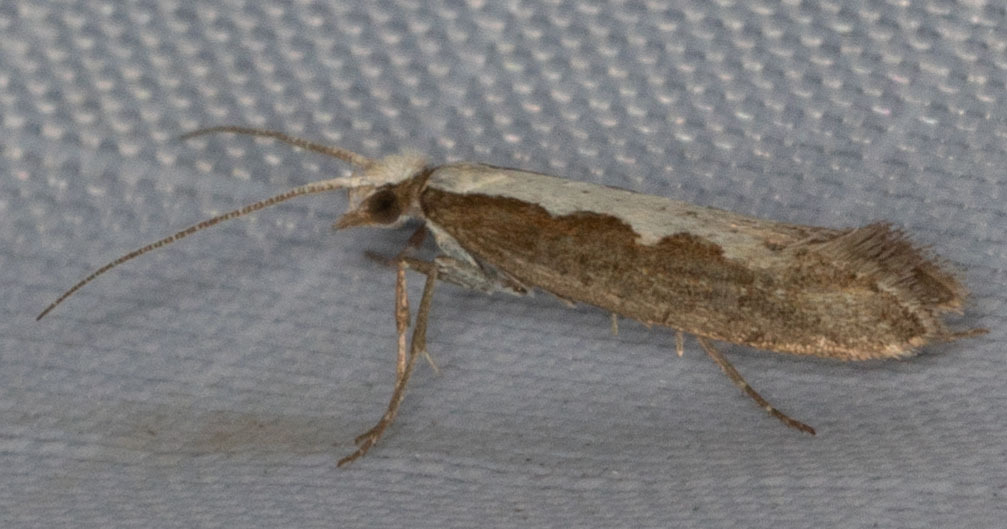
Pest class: diamondback_moth